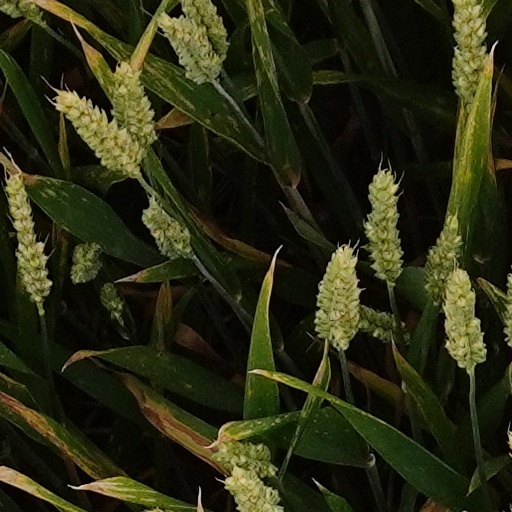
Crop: wheat